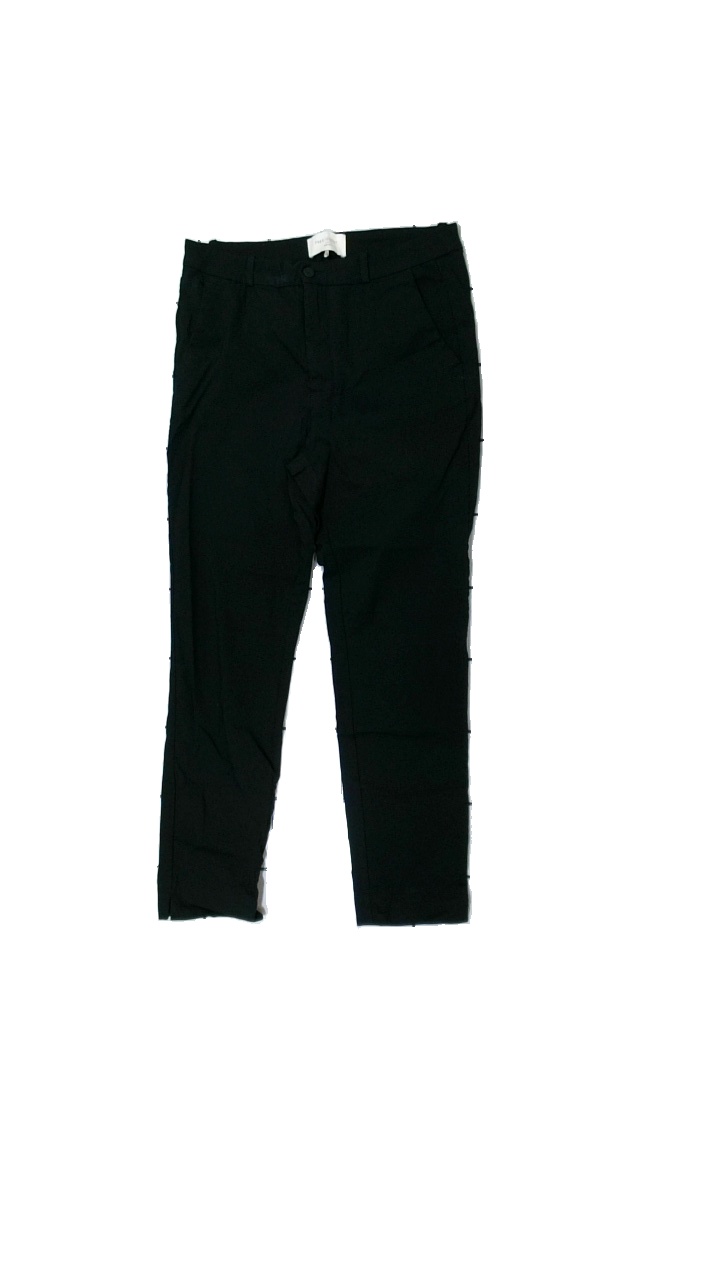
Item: Trousers (Ladies)
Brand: Free Quent
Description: svarta kostymbyxor med svarta knappar
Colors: Black
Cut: Tight
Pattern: Other
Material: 61% viskos 39% nylon
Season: All
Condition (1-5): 4
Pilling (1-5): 5
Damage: lösa trådar
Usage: Export
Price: <50